Phyllis Thaxter

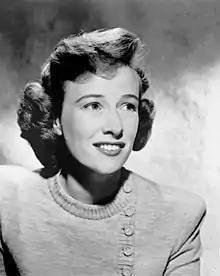
Thaxter in 1955

Phyllis St. Felix Thaxter (November 20, 1919 – August 14, 2012) was an American actress. She is best known for portraying Ellen Lawson in "Thirty Seconds Over Tokyo" (1944) and Martha "Ma" Kent in "Superman" (1978). She also appeared in "Bewitched" (1945),